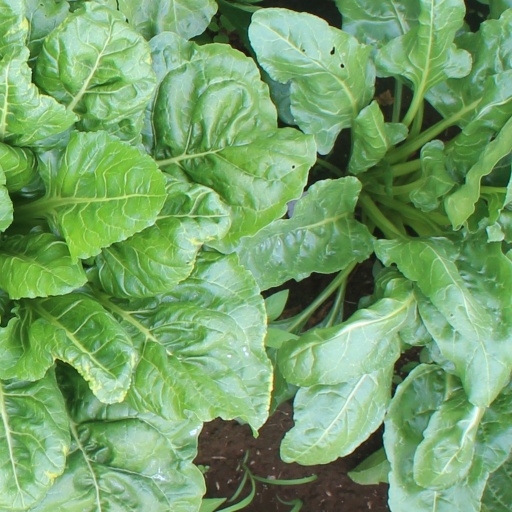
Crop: sugar beet